José Vizcaíno

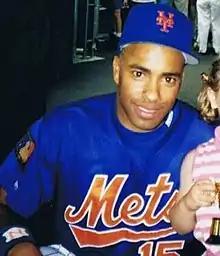
Vizcaíno with the New York Mets in 1993

José Luis Vizcaíno Pimental (born March 26, 1968) is a Dominican former professional baseball player. He was a backup infielder for most of his Major League Baseball (MLB) career. He, along with Darryl Strawberry and Ricky Ledée, are the only Major League Baseball players to have played for all four former and current New York teams—the New York Yankees, the New York Mets, the Los Angeles Dodgers, and the San Francisco Giants. With the Yankees, he won the 2000 World Series against the Mets.